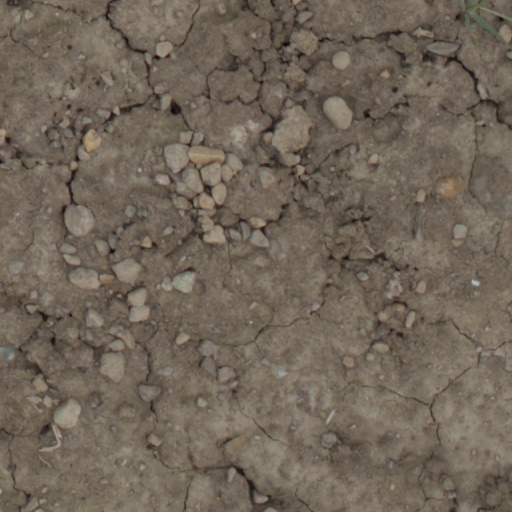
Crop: wheat